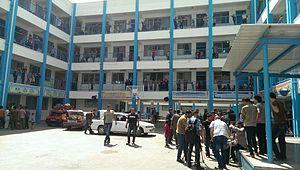
La guerre de Gaza de 2014 est un conflit armé se déroulant dans la durant les mois de juillet et d'août 2014, opposant l'État d'Israël au Hamas et à d'autres forces paramilitaires palestiniennes dont le Jihad islamique.